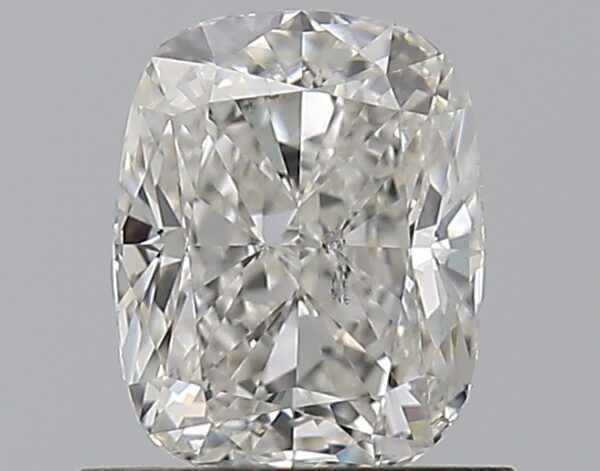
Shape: cushion
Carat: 0.96
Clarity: SI1
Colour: H
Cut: GD
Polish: EX
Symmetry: VG
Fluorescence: N
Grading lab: GIA
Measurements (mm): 6.36 x 4.98 x 3.57